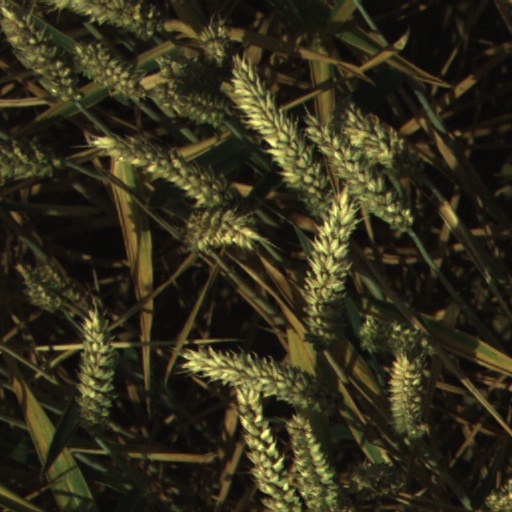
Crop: wheat